Tägermoos

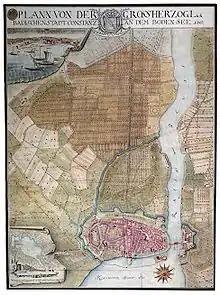
Survey map of Constance from 1807. The Tägermoos in the top third and is colored brown. The small-scale division into plots of 1800 is clearly visible, as is the location of the Tägermoos outside the ramparts (blue). The brickyard is still the only building.

With the collapse of the Old Swiss Confederation and the founding of the Helvetic Republic in 1798, a Swiss national state was established, with its borders corresponding to the former areas of high justice. The existing rights of low justice were redistributed; only the right of high justice determined the borders of the new state. The right of high justice in the Tägermoos had been held by the Confederacy since 1499; the Tägermoos and surrounding parts of Thurgau were therefore awarded to the new Helvetic Republic, while maintaining habitual ownership and rights of use held by the city remained.